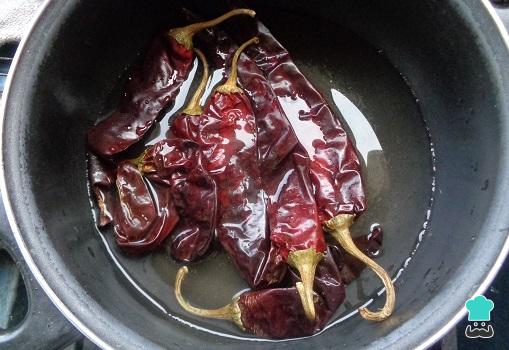
Coloca los chiles guajillo en una cacerola con agua hirviendo hasta que se suavicen. Una vez suaves, retíralos y ábrelos para desvenarlos y dejarlos bien limpios.